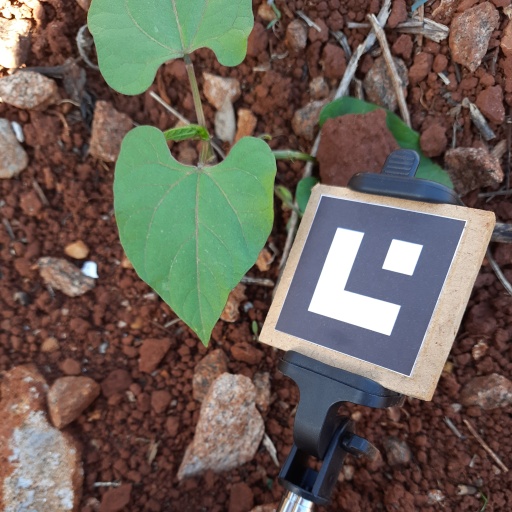
Observations: flat surface, no eating holes, under shade